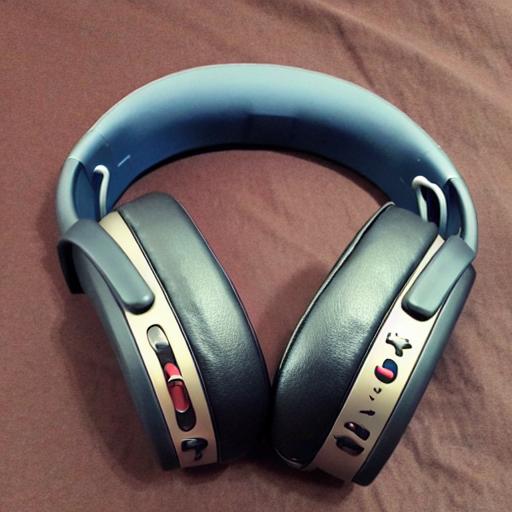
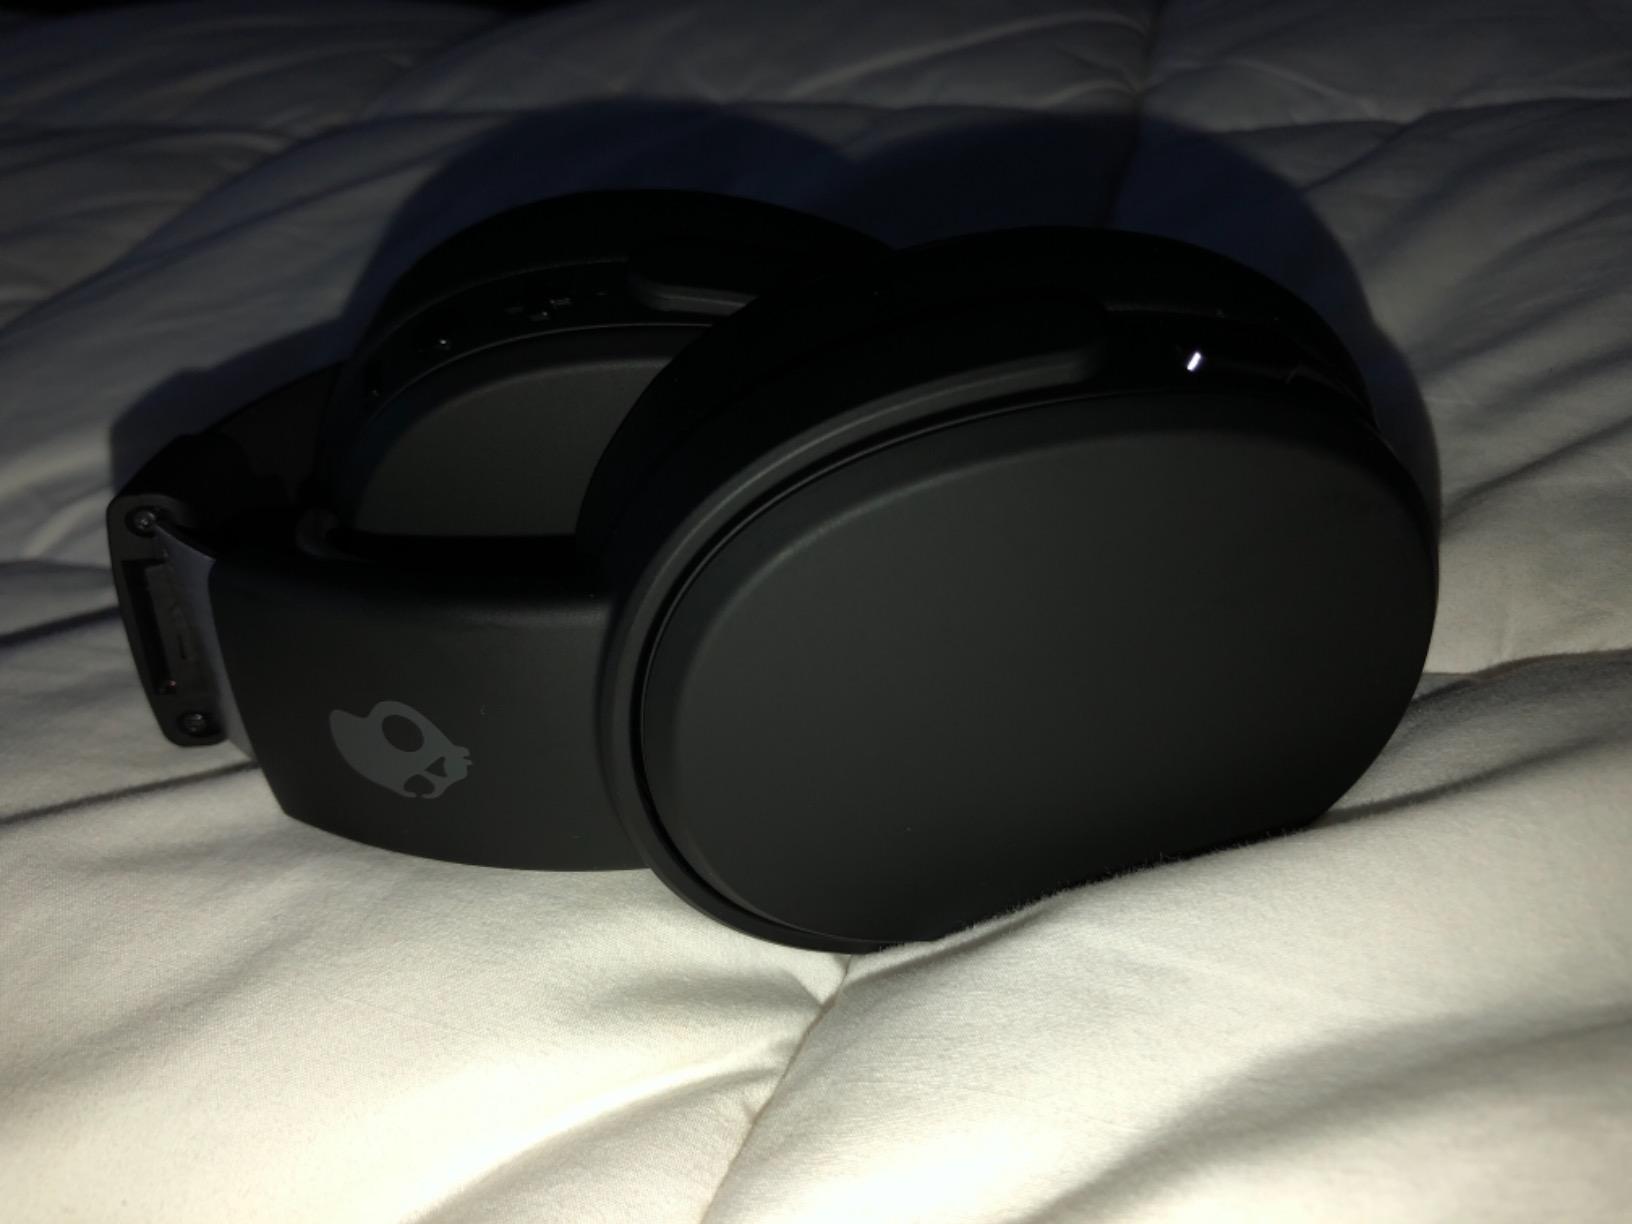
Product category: headphones
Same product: no